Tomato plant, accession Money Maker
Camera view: horizontal (90 deg, fisheye); turntable rotation: 30 degrees
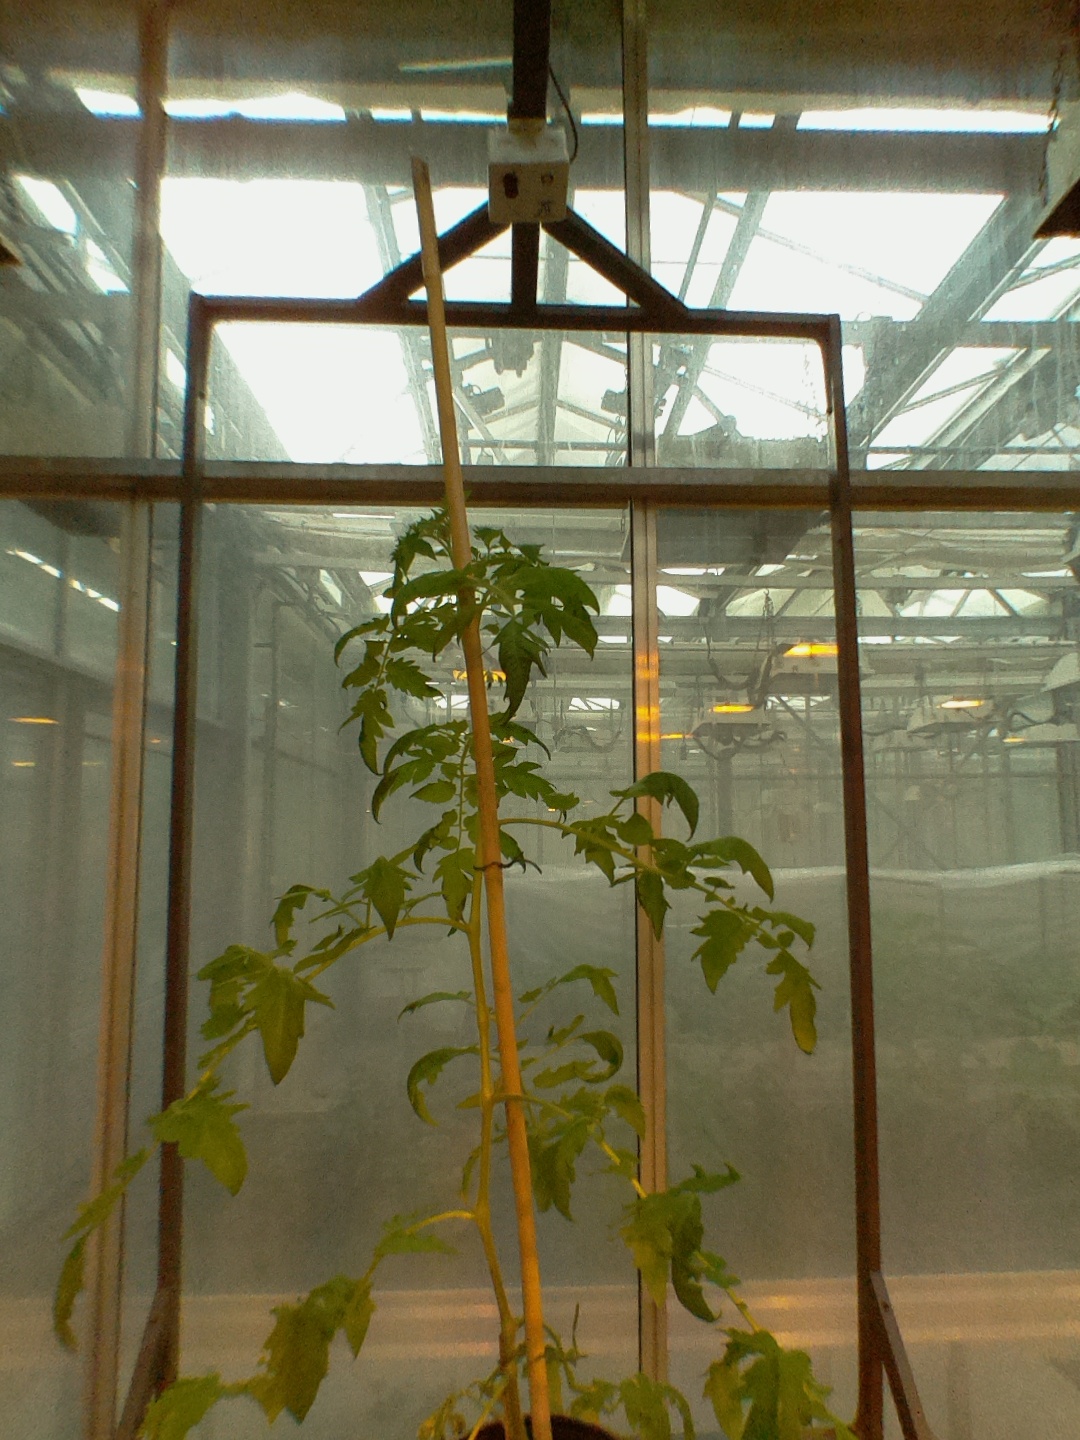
BBCH growth stage 65: Full flowering, 50%-60% of flowers open, first petals falling